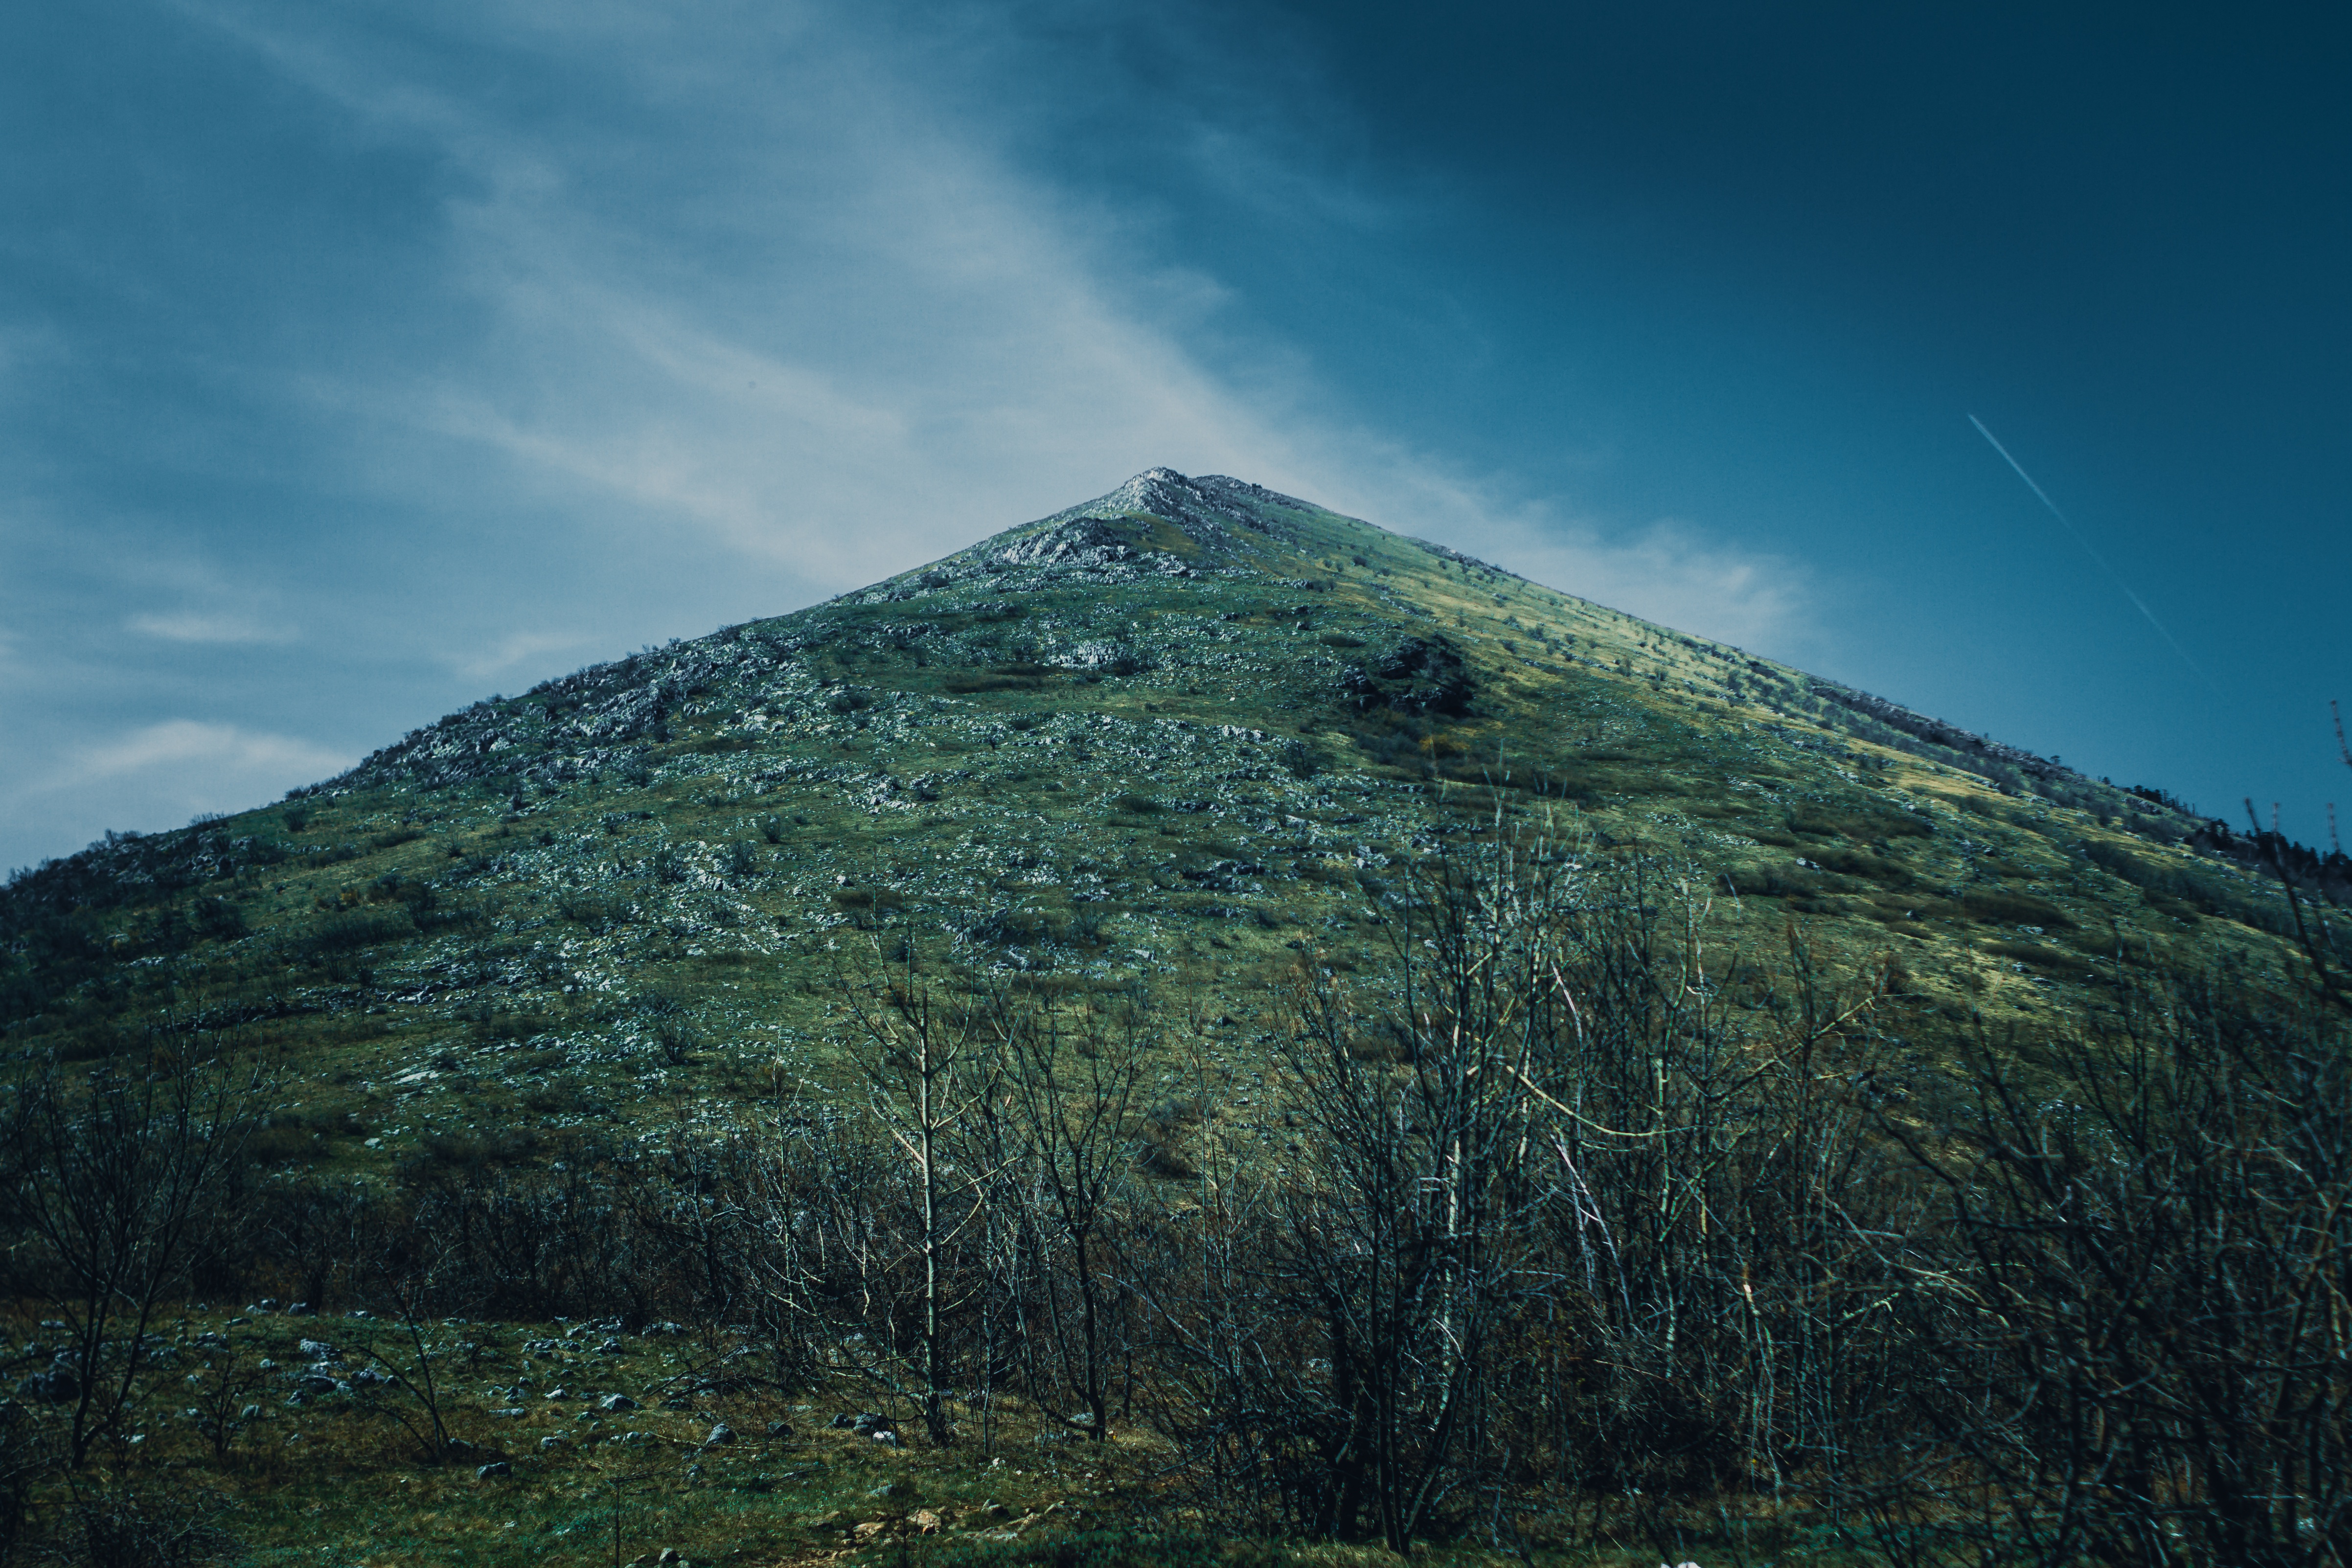
landscape, tree, nature, forest, horizon, wilderness, mountain, cloud, sky, hill, mountain range, highland, ridge, summit, plateau, fell, habitat, ecosystem, landform, natural environment, geographical feature, atmospheric phenomenon, mountainous landforms